Morphett Vale, South Australia

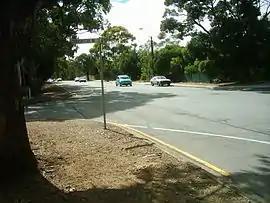
Wheatsheaf Road, facing east

Morphett Vale is a southern suburb of Adelaide, South Australia in the City of Onkaparinga. It is the largest suburb in the state, with a population of more than 23,000 and an area of 12.76 km, followed by Paralowie with nearly 10,000 fewer residents. There are approximately 1,000 businesses in Morphett Vale.